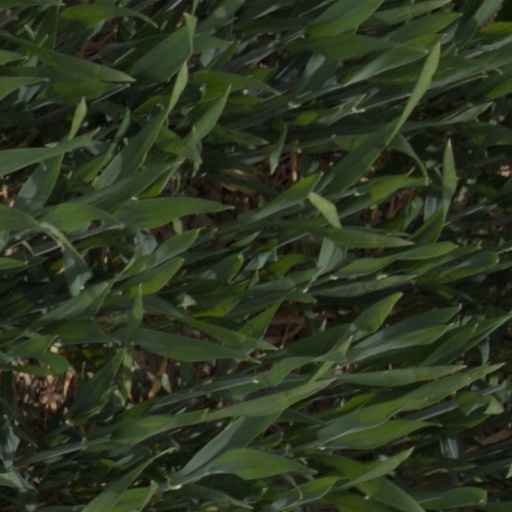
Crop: wheat